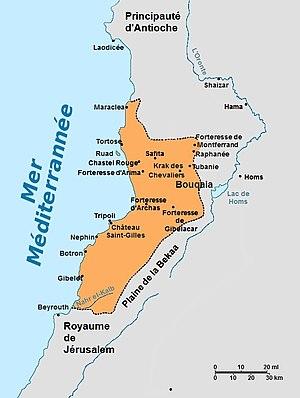
Comté de Tripoli en 1135
Le comté de Tripoli était l'un des États latins d'Orient fondés à la faveur de la première croisade. Il était situé sur le territoire de l'actuel Liban - au centre de la carte ci-contre et subsista de 1102 à 1289.